Jean Bène

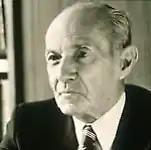
Jean Béne

Jean Bène (12 July 1901 – 26 April 1992) was a lifelong politician in France and a leader in the French Resistance.